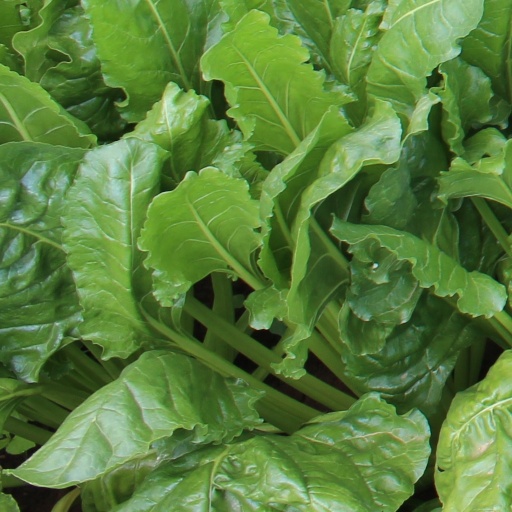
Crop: sugar beet